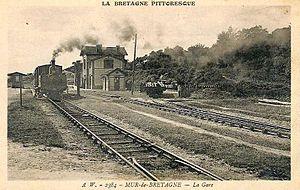
La ligne de Carhaix à Loudéac est une ligne de chemin de fer française à voie unique, à écartement métrique non électrifiée faisant partie de l'ancien Réseau breton, située dans le département des Côtes-du-Nord et le département du Finistère.
Avec 426 kilomètres de ligne à l'écartement métrique, le Réseau Breton était l'un des plus importants réseaux ferroviaires secondaires de France. Il a été construit à la fin du XIXᵉ siècle et au début du XXᵉ siècle pour desservir le centre de la Bretagne. Il était composé de cinq lignes déclarées d'intérêt général qui, à partir de Carhaix, centre du réseau, reliaient les villes de Paimpol, Morlaix, Camaret-sur-Mer, Rosporden et La Brohinière. Son exploitation a fait appel en particulier à de puissantes locomotives Mallet. Ce réseau a contribué au développement économique des communes du centre de la Bretagne jusqu'alors isolées p. 11, « Création du Réseau Breton ».